Finnish Guards' Rifle Battalion

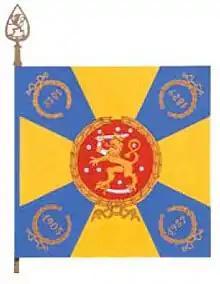
The colour of the current Guards' Battalion of the Guard Jaeger Regiment. Note the dates embroidered on the flag: 1812, 1829, 1905, 1957.

In 1910, all Guards' Rifle Battalions were raised to regimental strength. At that time, a Russian unit established in 1799 as a garrison battalion of the Guard, which had later operated as a reserve infantry regiment, was given the name of His Majesty's Life Guard's 3rd Rifle Regiment, thus taking the position held formerly by the Finnish Guard's Rifle Battalion. These two units had, however, different lineages and they should not be confused. The 3rd Guards' Rifle Regiment was disbanded in 1918.